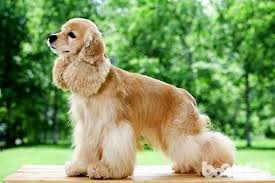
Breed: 286-n000111-cocker_spaniel